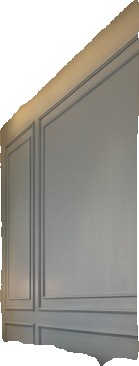
Surface category: wall